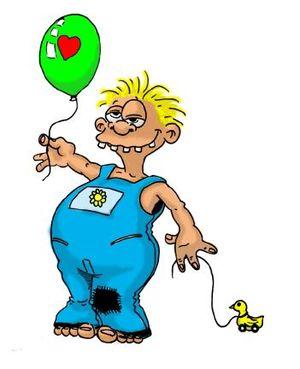
Hillbilly est un stéréotype sociologique appliqué originellement à certains habitants américains des Appalaches. Le sens de ce terme a toutefois été élargi pour désigner toute population ou tout citoyen fortement inculte et grossièrement attaché à ses pénates, vivant le plus souvent dans des contrées rurales. C'est à peu près l'équivalent du français « péquenaud ». Dans le folklore américain, on peut citer comme exemples The Beverly Hillbillies, Li'l Abner et Cletus Spuckler.